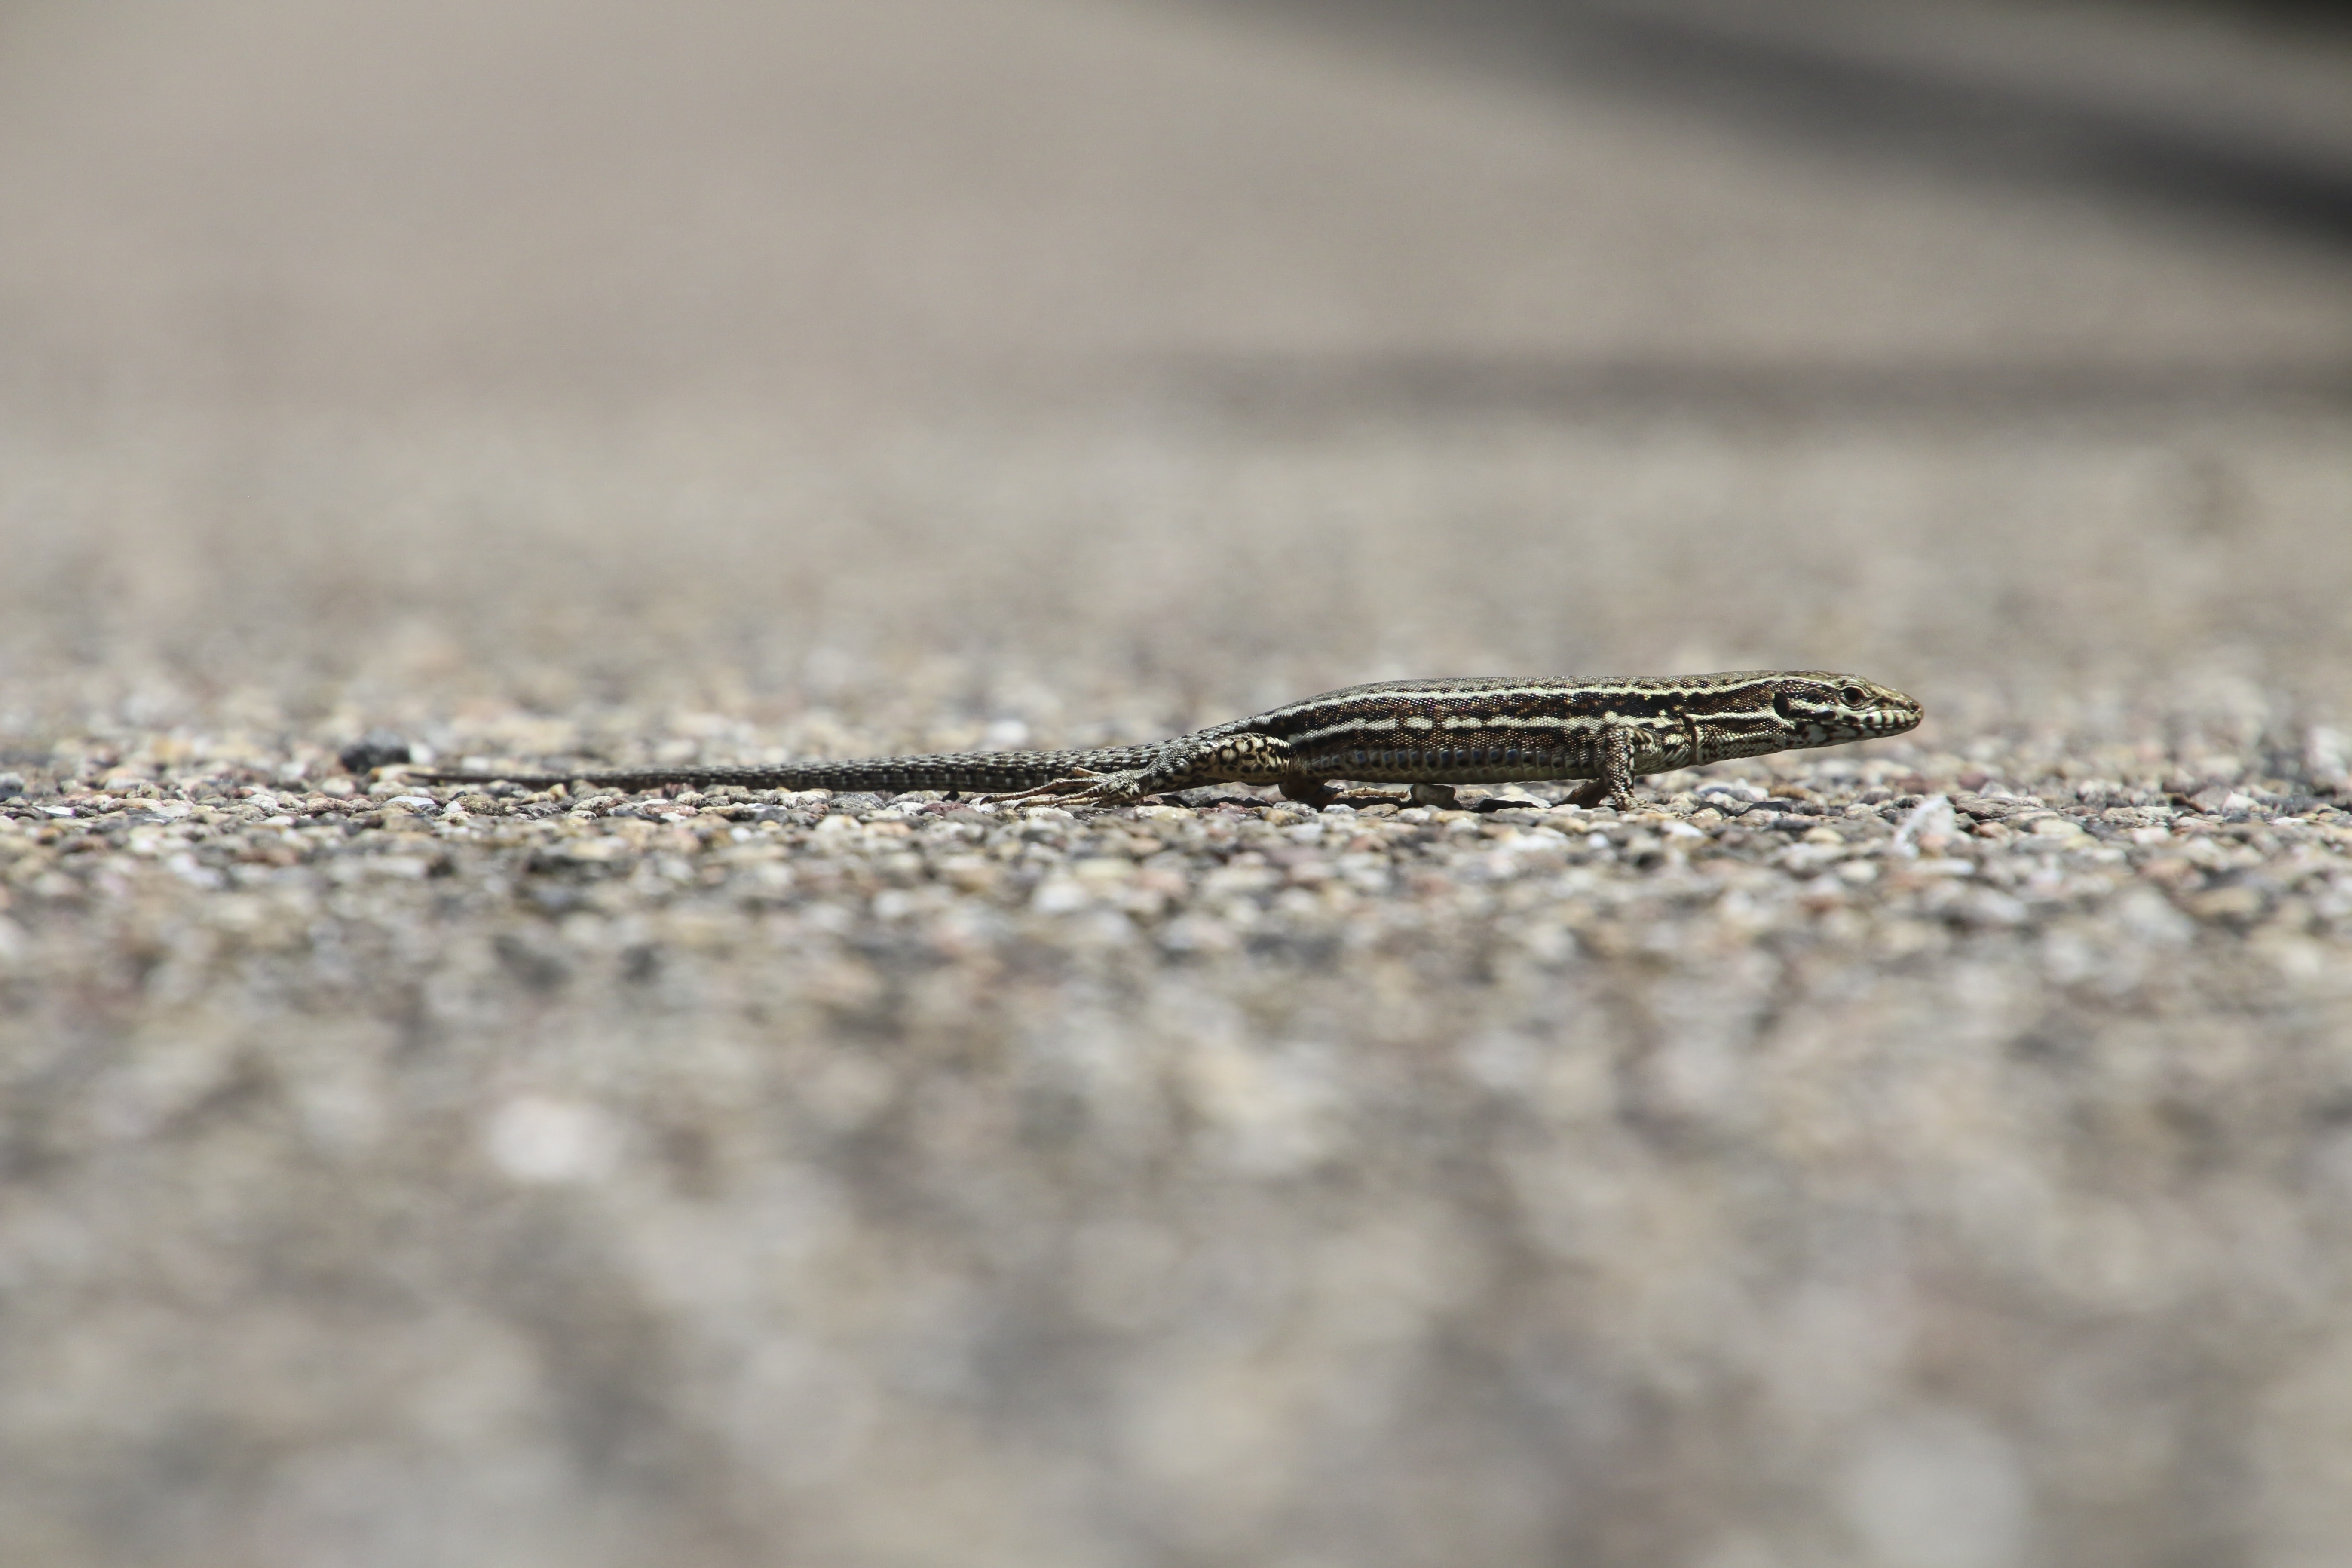
macro photography, close up, organism, reptile, wood, photography, wildlife, adaptation, soil, insect, lizard, scaled reptile, alligator lizard